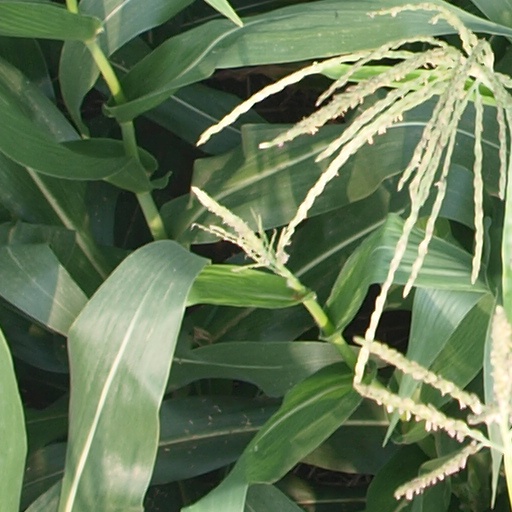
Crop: maize; corn